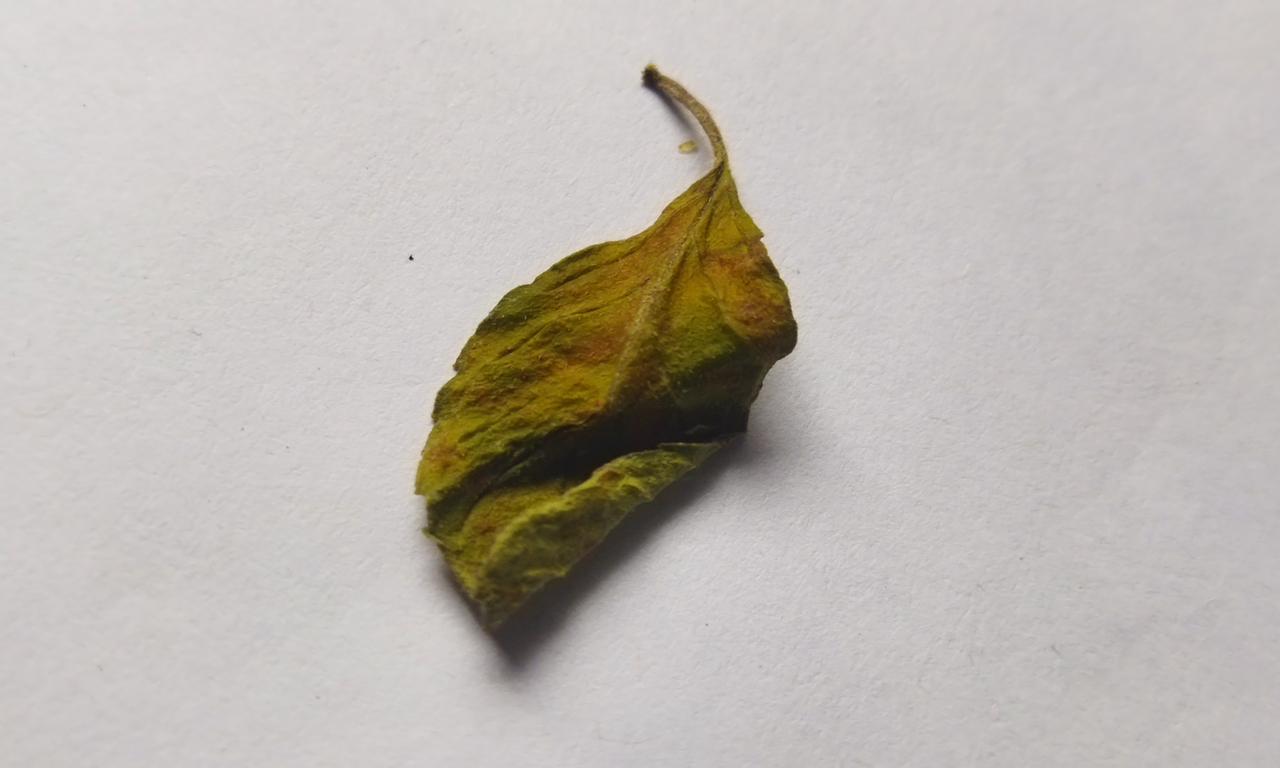
Label: Dried